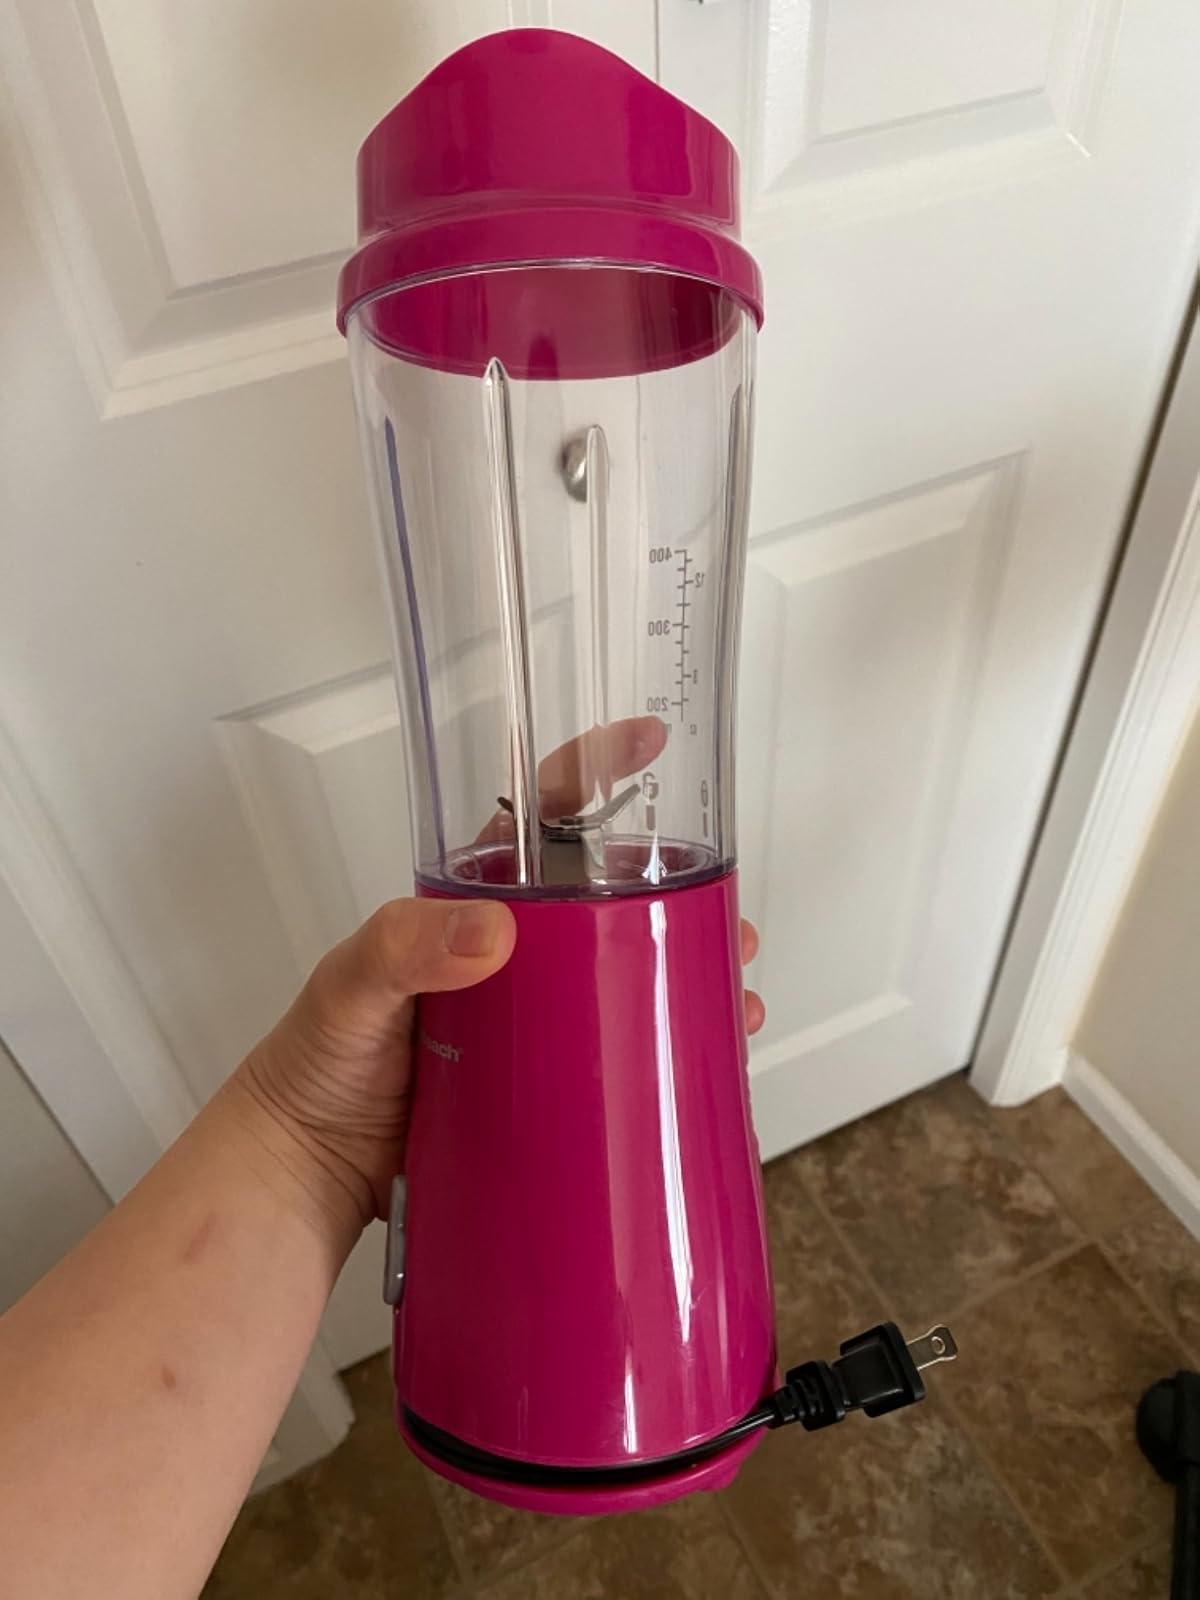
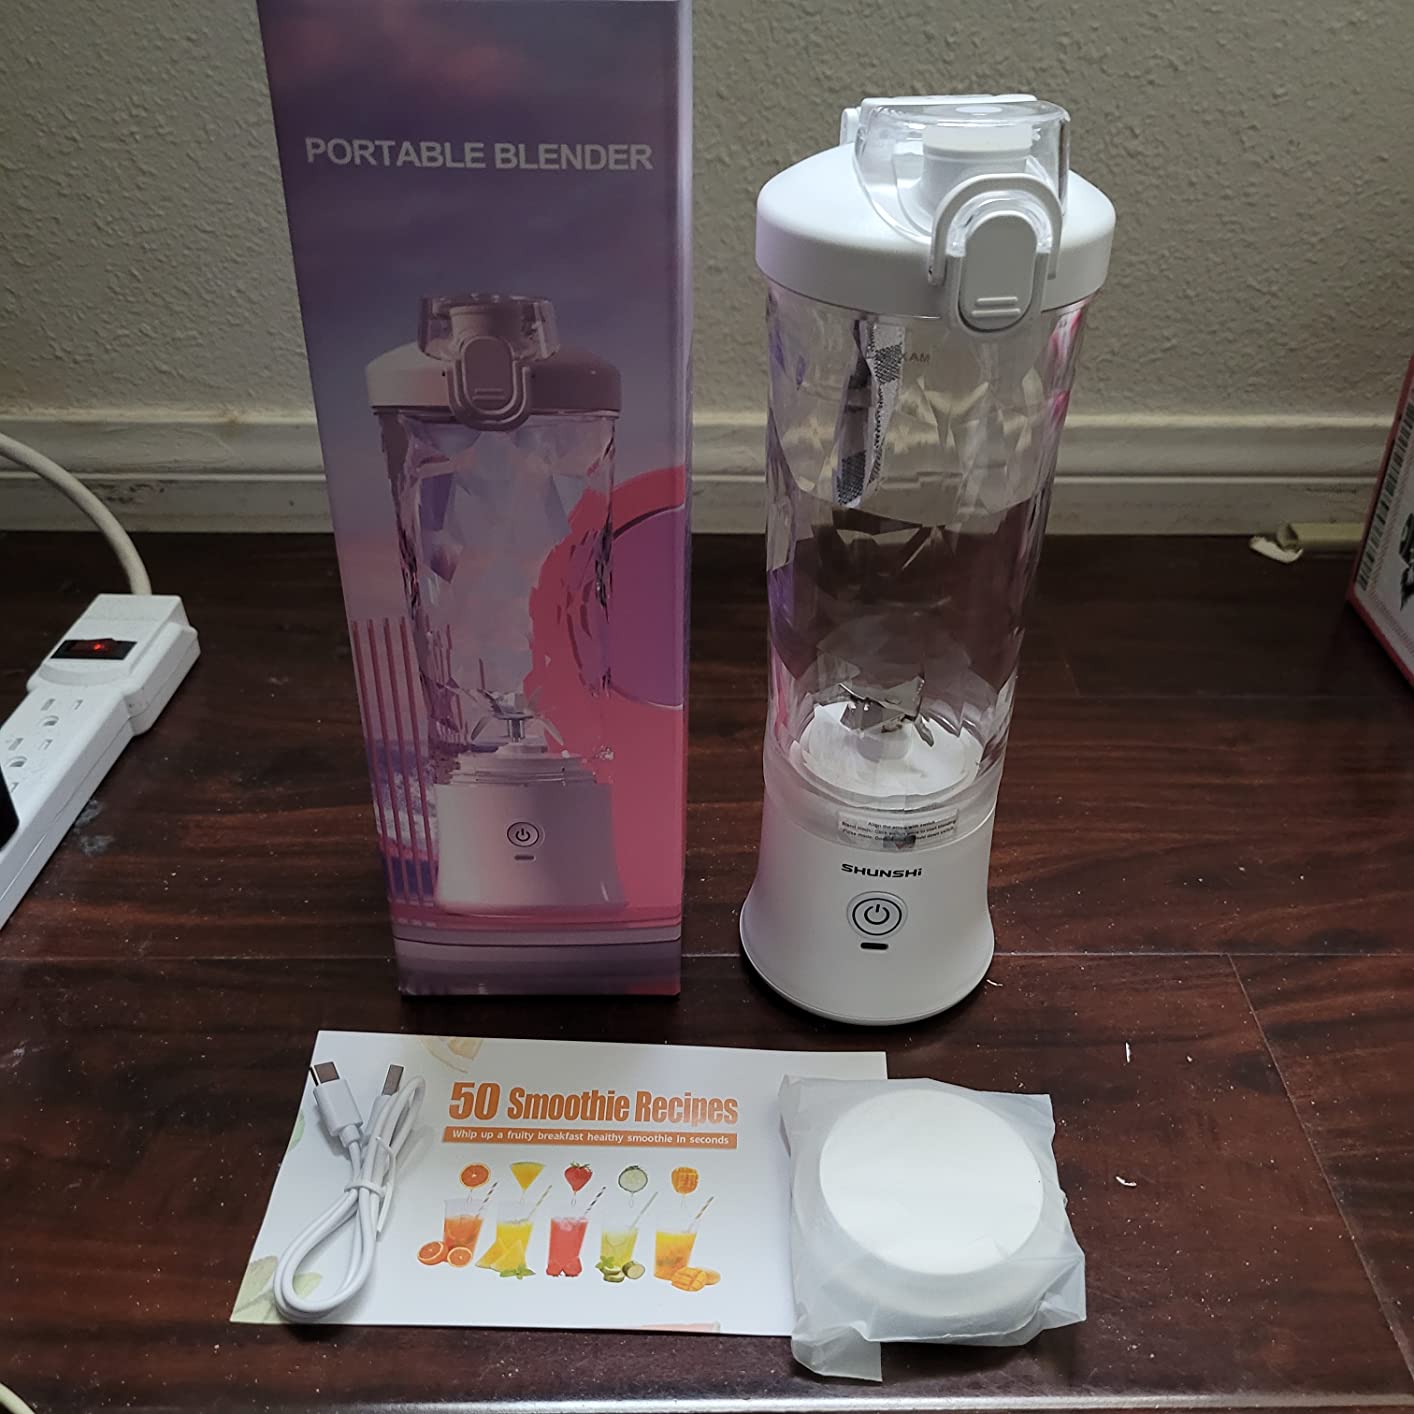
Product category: items_blender
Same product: no